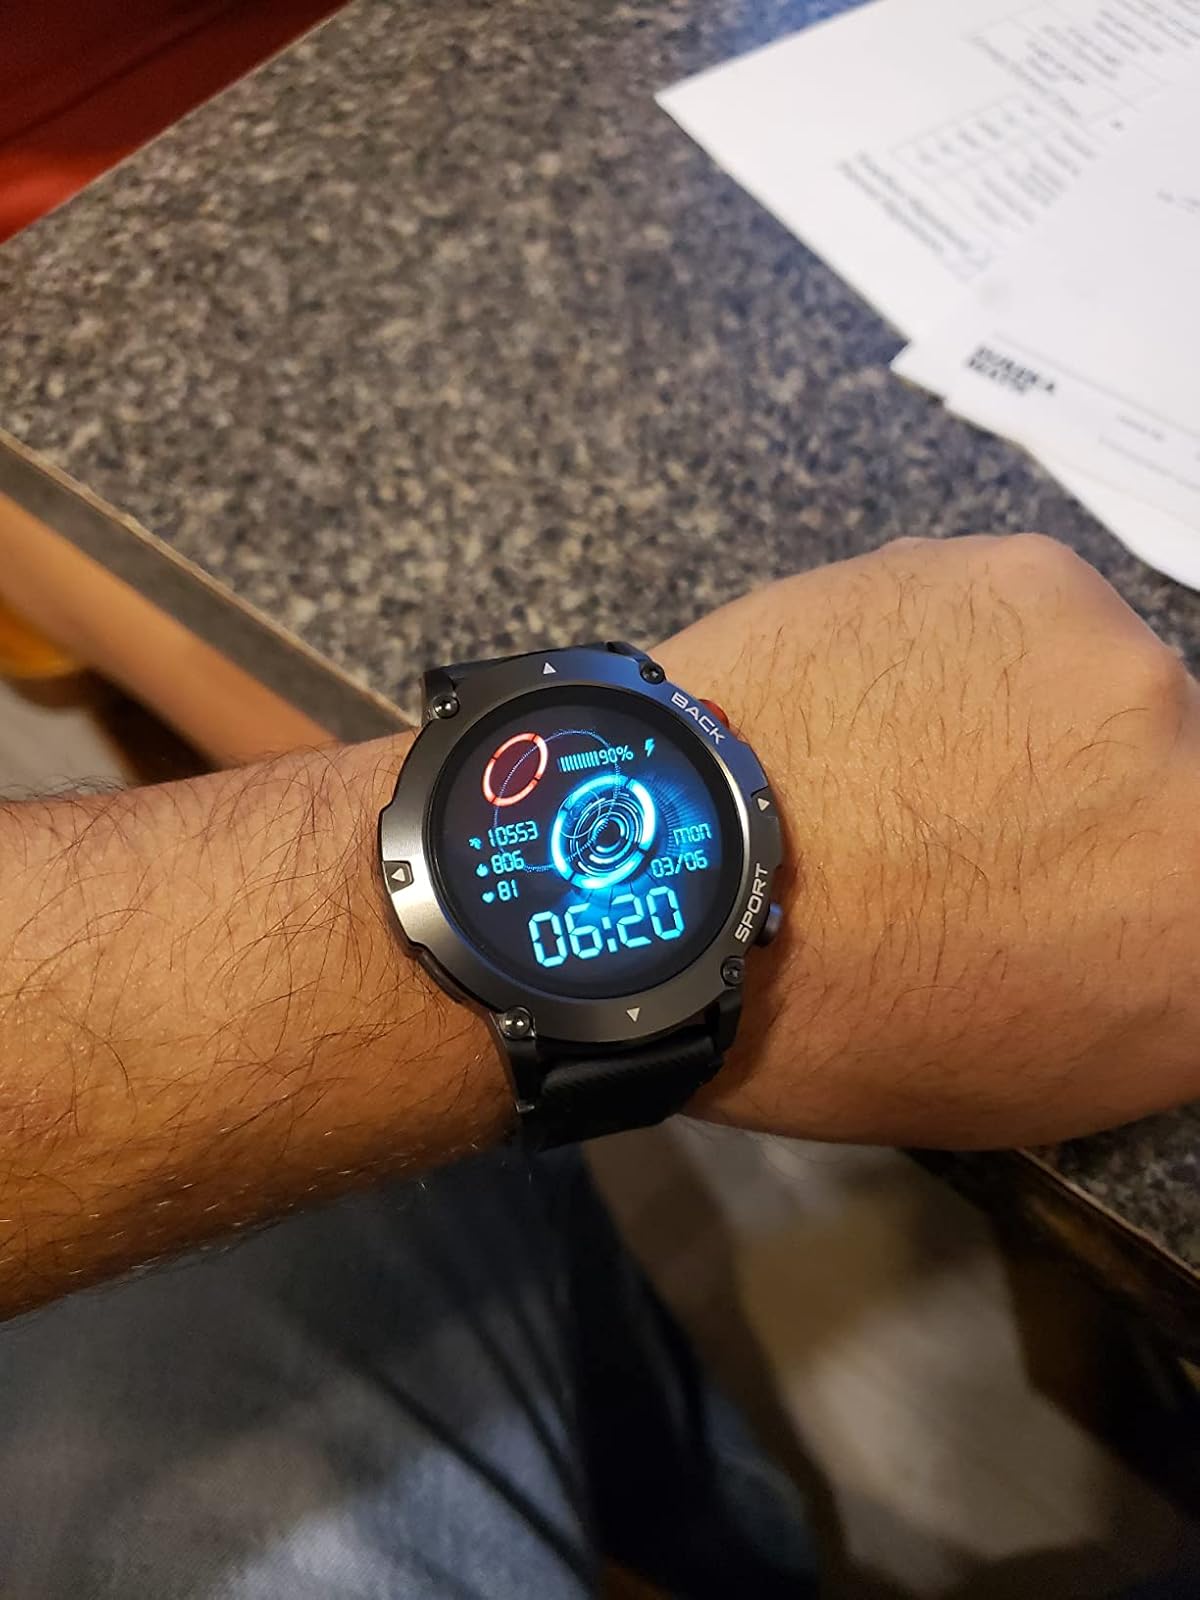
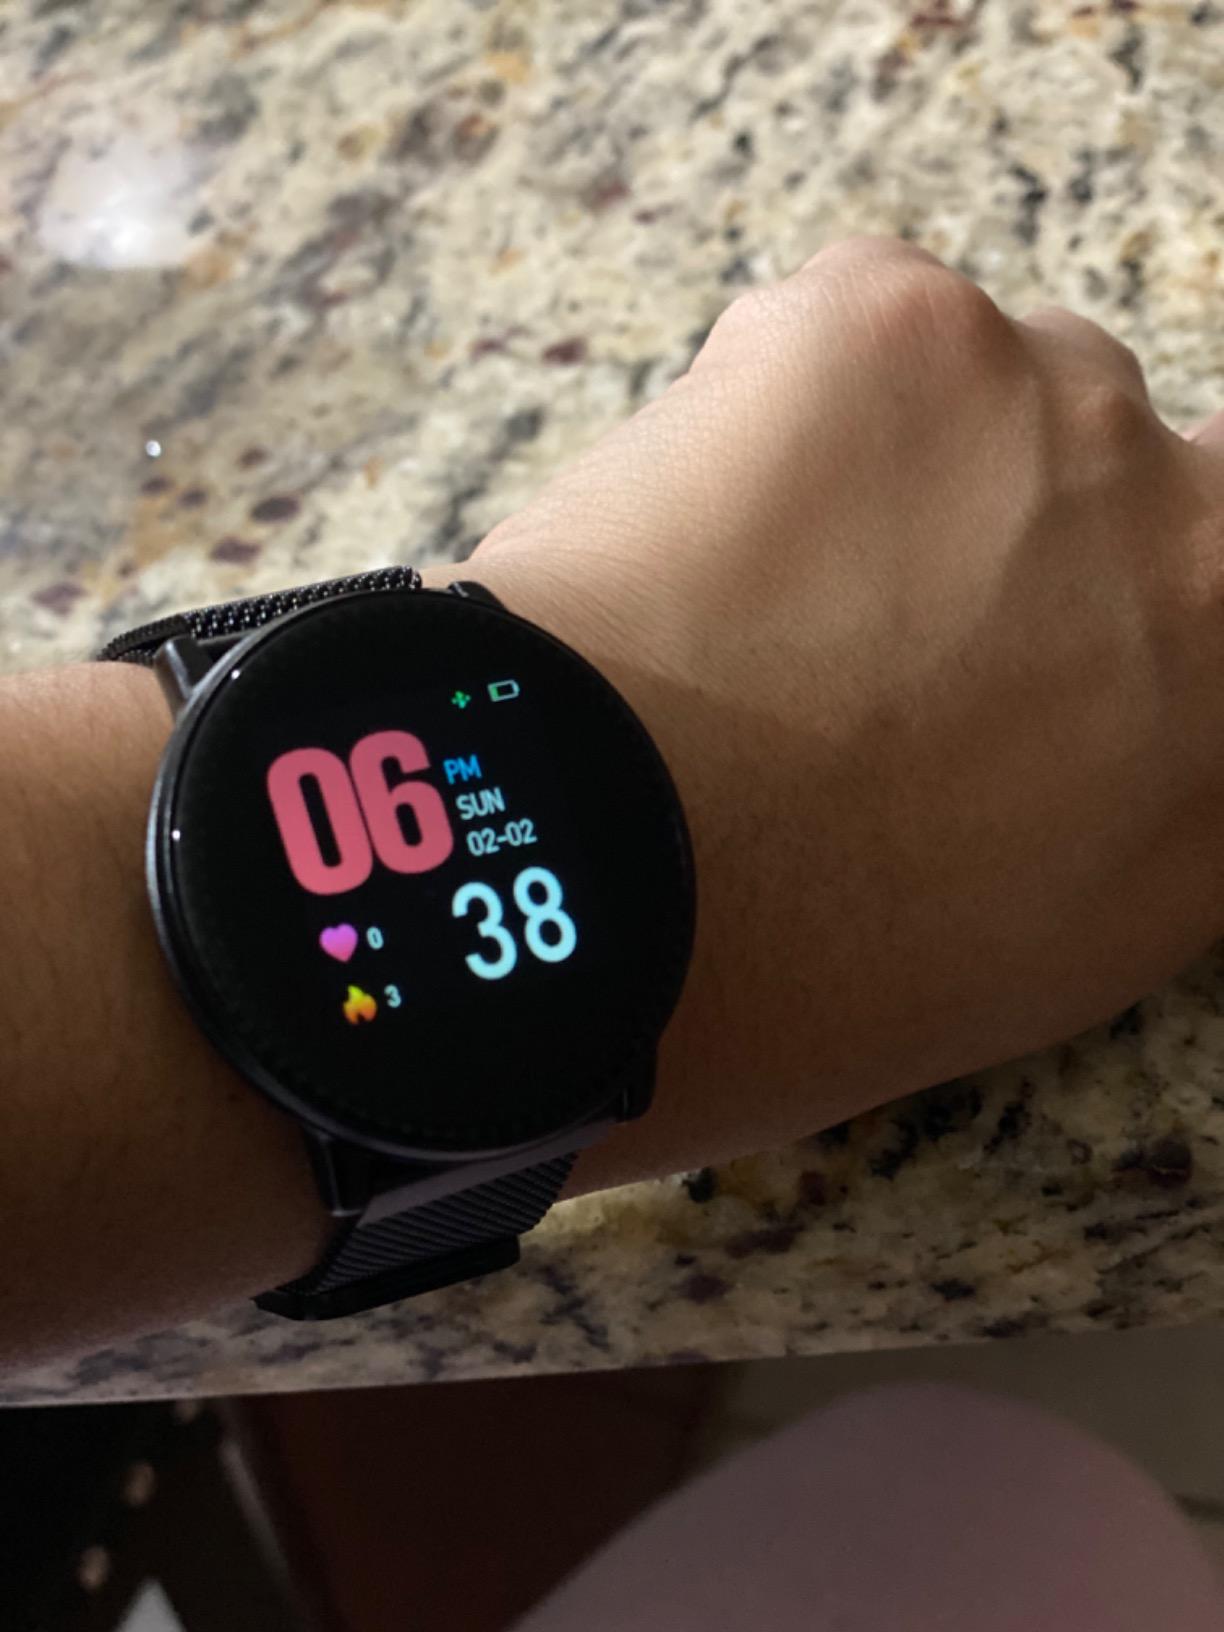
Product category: smartwatch
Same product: no